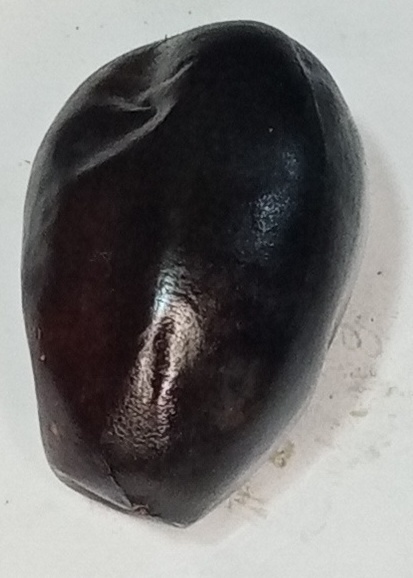
Variety: kupro
Size: large
Grade: grade-1